Supply-side economics

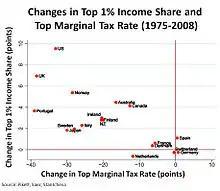
Supply side economics has been criticised for benefiting high income earners, as graph shows the change in top 1% income share against the change in top income tax rate from 1975–1979 to 2004–2008 for 18 OECD countries: the correlation between increasing income inequality and decreasing top tax rates is very strong.

Critics of supply-side policies emphasize the growing federal deficits, increased income inequality and lack of growth. They argue that the Laffer curve only measures the rate of taxation, not tax incidence, which may be a stronger predictor of whether a tax code change is stimulative or dampening.